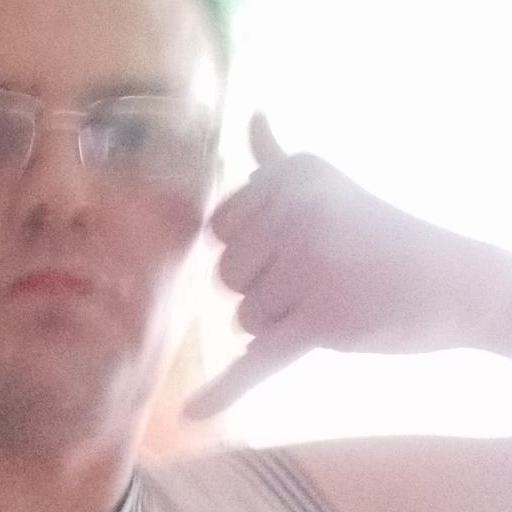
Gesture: call